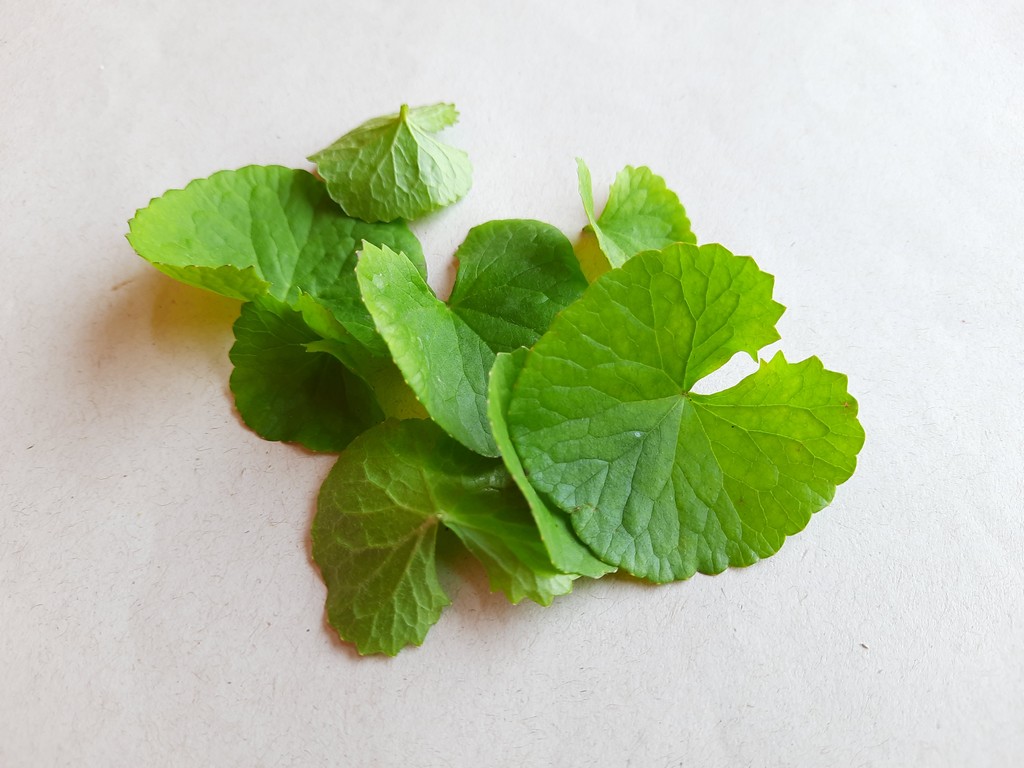
Label: Healthy